Medical school

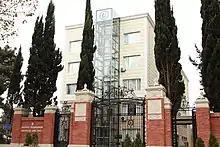
The European University (Georgia)

Medical studies in the Dominican Republic start after graduation from high school. The programs typically take around 6 years to complete and are generally in Spanish with a few U.S.-style 4-year programs in English geared to American students (e.g. UNIBE).